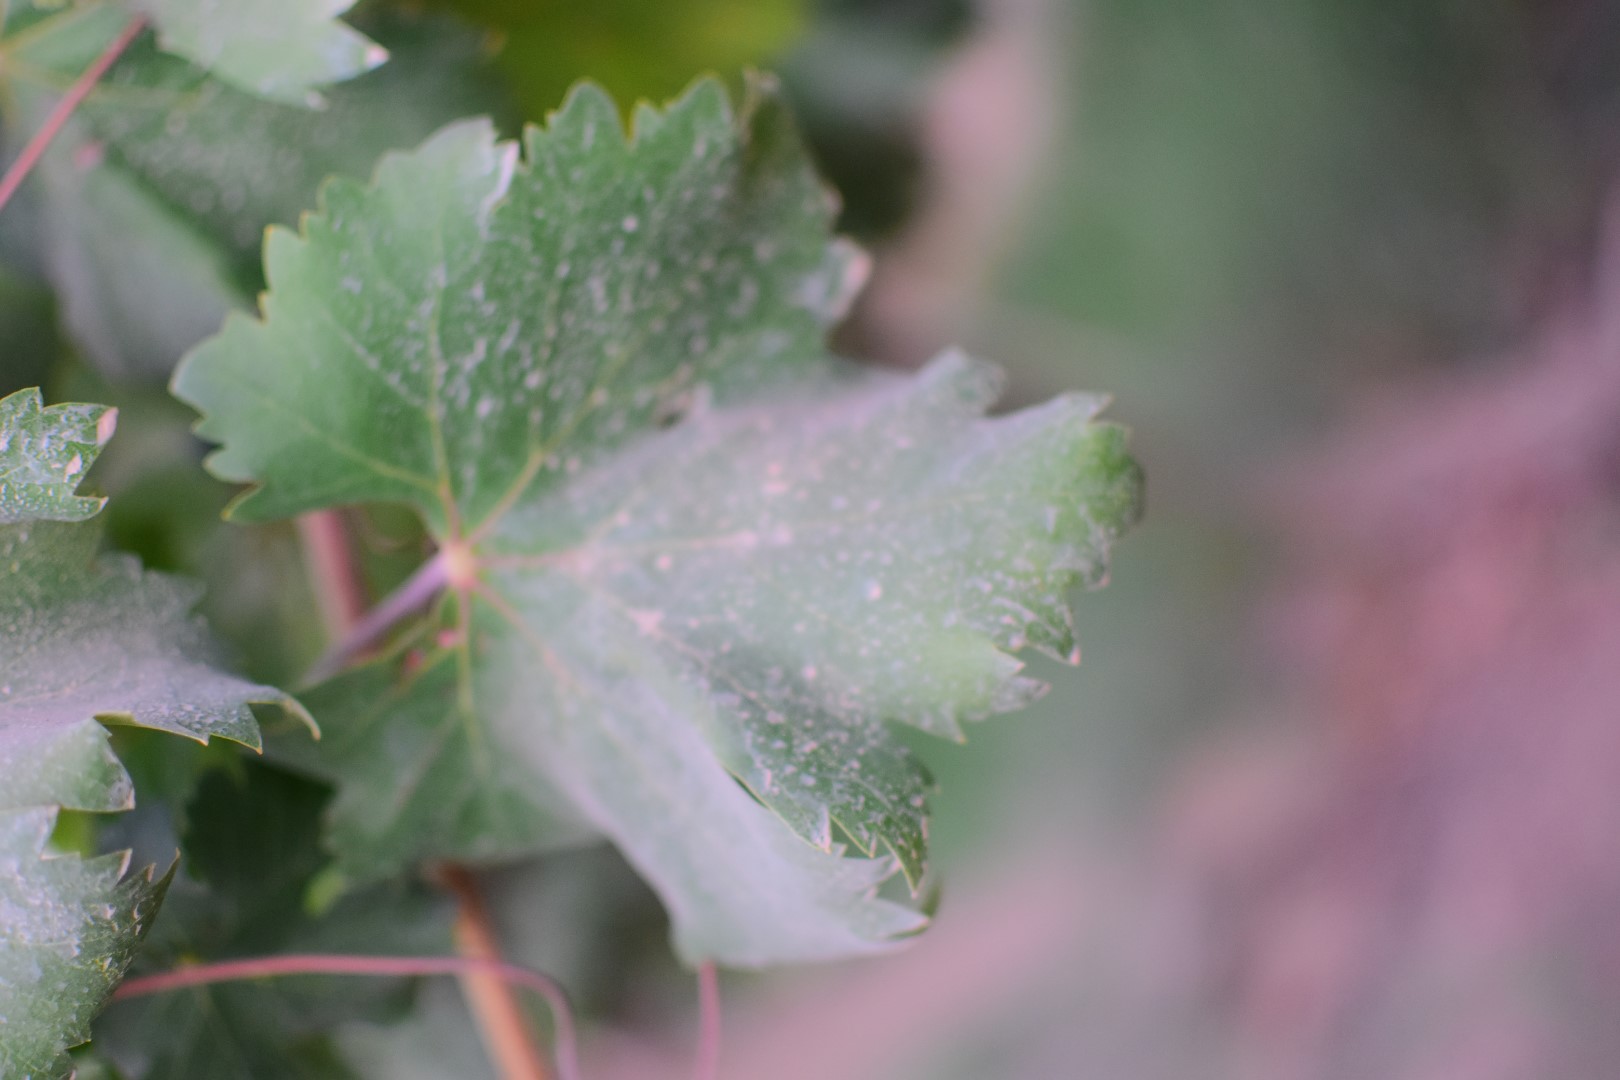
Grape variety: Shdah